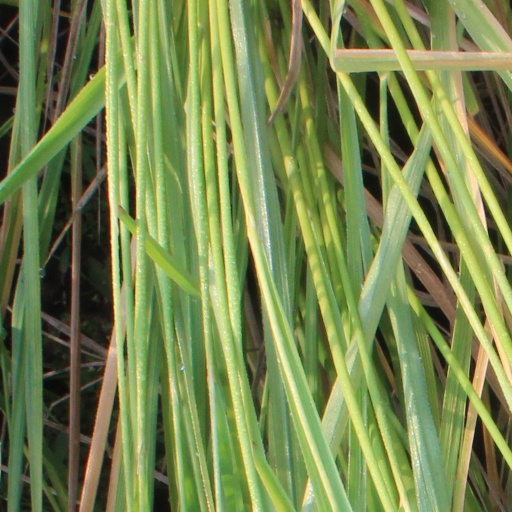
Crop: rice